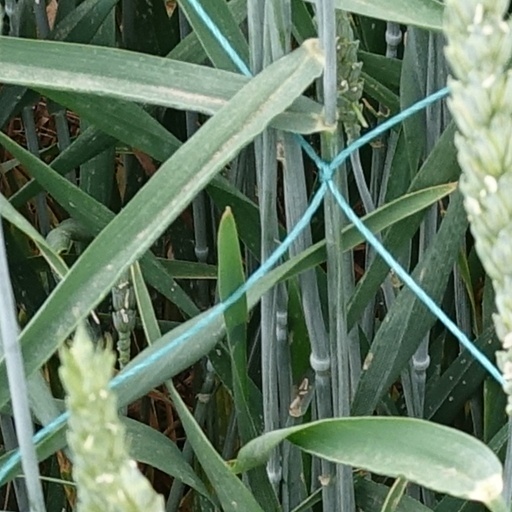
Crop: wheat